Perturbed angular correlation

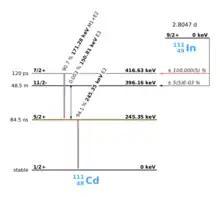
Decay schema of In to Cd.

PAC uses radioactive probes, which have an intermediate state with decay times of 2 ns to approx. 10 μs, see example In in the picture on the right. After electron capture (EC), indium transmutates to cadmium. Immediately thereafter, the cadmium nucleus is predominantly in the excited 7/2+ nuclear spin and only to a very small extent in the 11/2- nuclear spin, the latter should not be considered further. The 7/2+ excited state transitions to the 5/2+ intermediate state by emitting a 171 keV γ-quantum. The intermediate state has a lifetime of 84.5 ns and is the sensitive state for the PAC. This state in turn decays into the 1/2+ ground state by emitting a γ-quantum with 245 keV. PAC now detects both γ-quanta and evaluates the first as a start signal, the second as a stop signal.